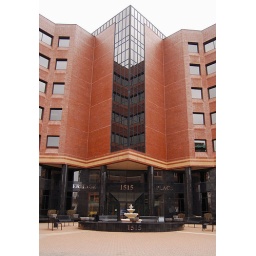
A modern building in the center of downtown. The center glass reflections above the main floor create an optical illusion.